2018 Pakistan Super League

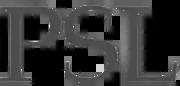

The 2018 Pakistan Super League (also known as PSL 3 or for sponsorship reasons, HBL PSL 2018) was the third season of the Pakistan Super League, a franchise Twenty20 cricket league which was established by the Pakistan Cricket Board in 2015. It featured six teams, which was the first expansion of the league since its formation in 2015. The group stage took place in the United Arab Emirates, with two playoff matches played in Lahore and the final at the National Stadium, Karachi. The tickets for the final were sold out quickly, within fifteen hours.